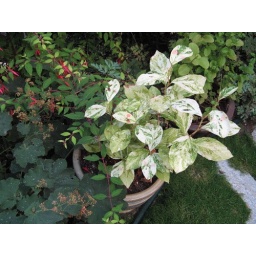
This plant is best kept in a pot to contain it.